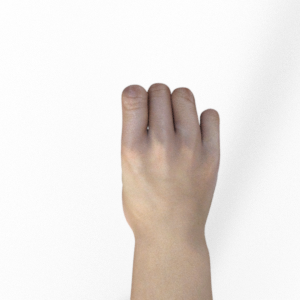
Label: rock